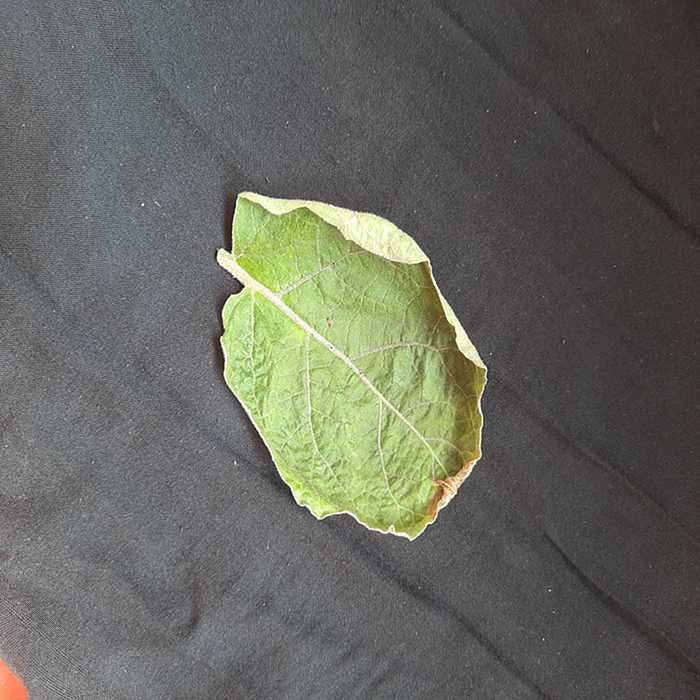
Plant: Eggplant
Label: Eggplant begomovirus